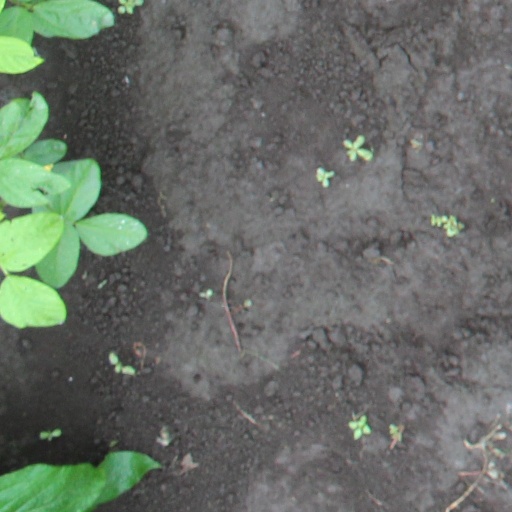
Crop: soybean